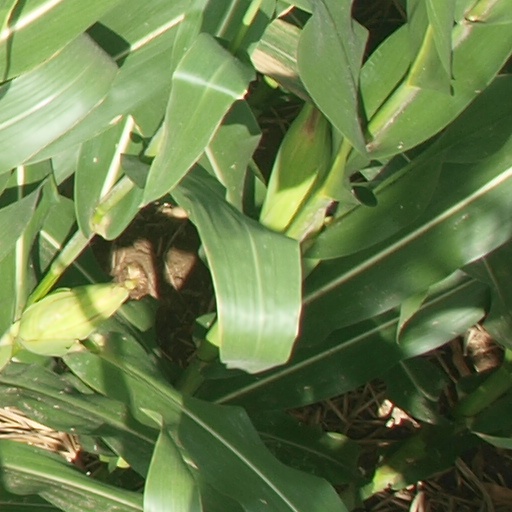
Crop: maize; corn